Year of the Five Emperors

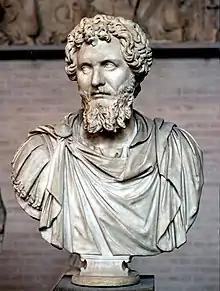
Septimius Severus at Glyptothek, Munich

Clodius Albinus came into contention for the imperial office in 193, when he was asked to become emperor after the death of Commodus, but rejected the proposition. He eventually gained the title of Caesar as a second to Severus, ruling the empire while Severus was on campaign against Niger. Severus and Albinus were considered enemies at the time, but they made a compact or treaty which gave Albinus administrative power and the title of Caesar. Albinus controlled Britain, and the agreement gave him Gaul and Spain. Some sources say that this agreement was fully under the control of Severus, who retained ultimate imperial power. Albinus continued as Caesar for three years before a civil war broke out between the two, resulting in Severus becoming sole emperor after the battle of Lugdunum in 197 in which Albinus was killed.